Question: Please indicate a possible affordance area of the jump_skateboard that can be used for standing on
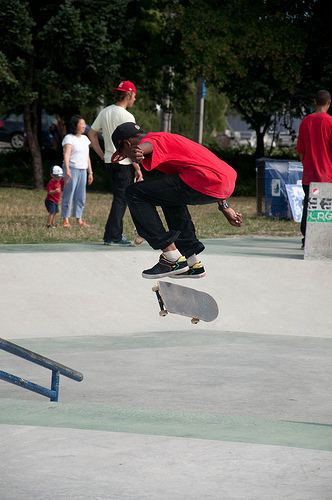
Answer: [145.375, 278.696, 218.125, 325.196]